Merrill Avenue Historic District (Glendive, Montana)

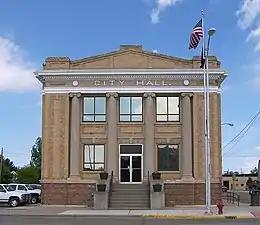
Glendive City Hall in 2008

The Merrill Avenue Historic District in Glendive, Montana is a historic district which was listed on the National Register of Historic Places in 1988. The district includes 28 contributing buildings and a contributing site on . It includes Classical Revival, Late Gothic Revival, and Italianate architecture.